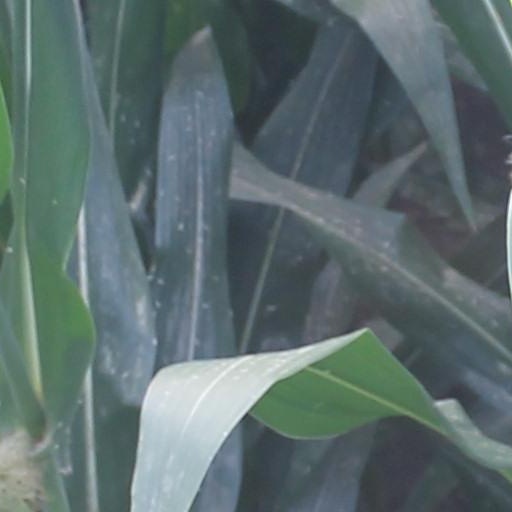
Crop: maize; corn